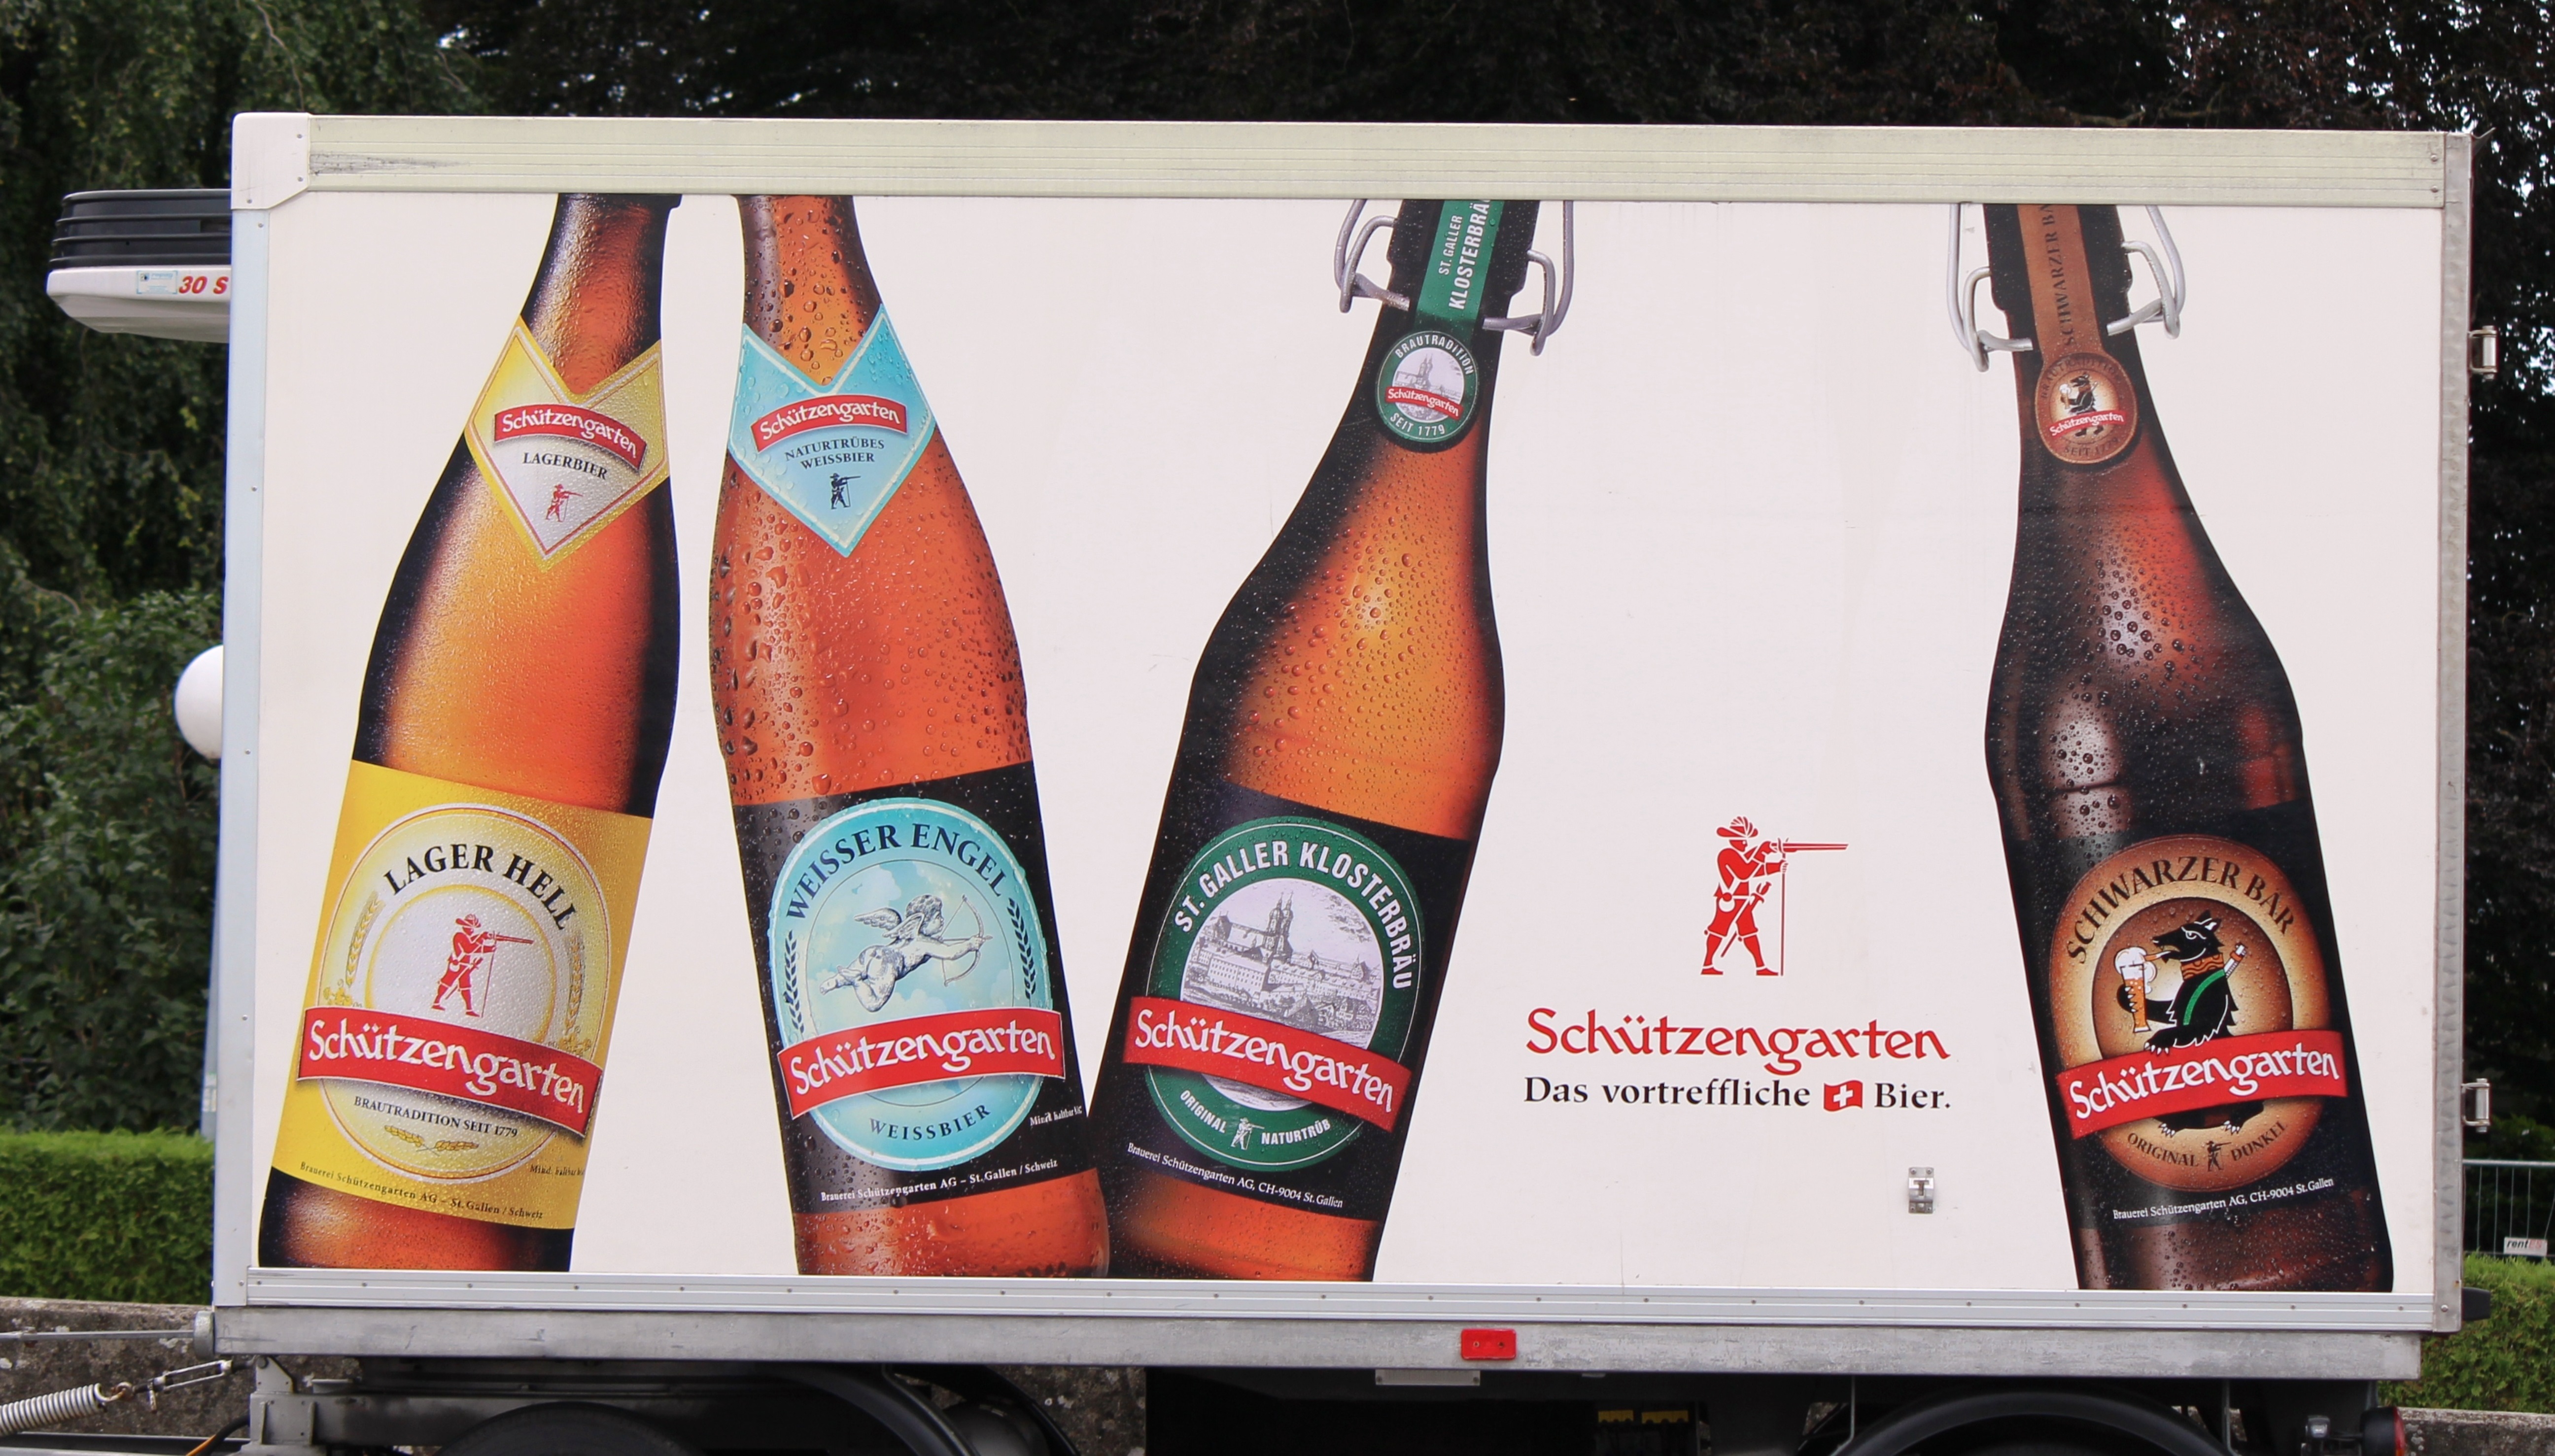
advertising, drink, bottle, beer, alcohol, poster, beer bottle, trailers, plakatwerbung, alcoholic beverage, sense, swiss beer, protect garden, truck trailer